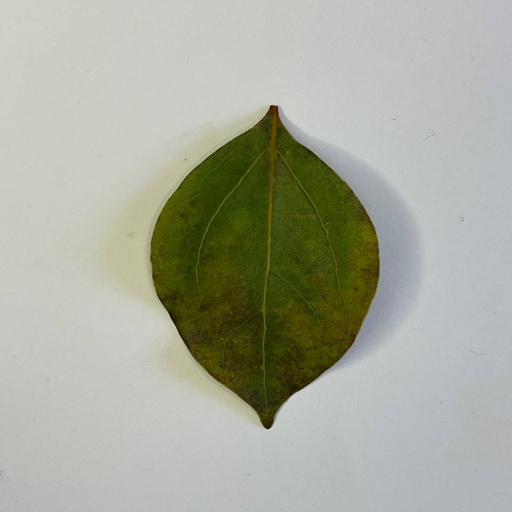
Species: Camphor
Leaf condition: Bacterial Spot